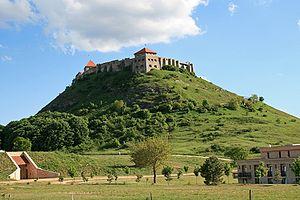
Sümeg est une ville touristique de Hongrie située dans le comitat de Veszprém. Elle est le chef-lieu du district de Sümeg.